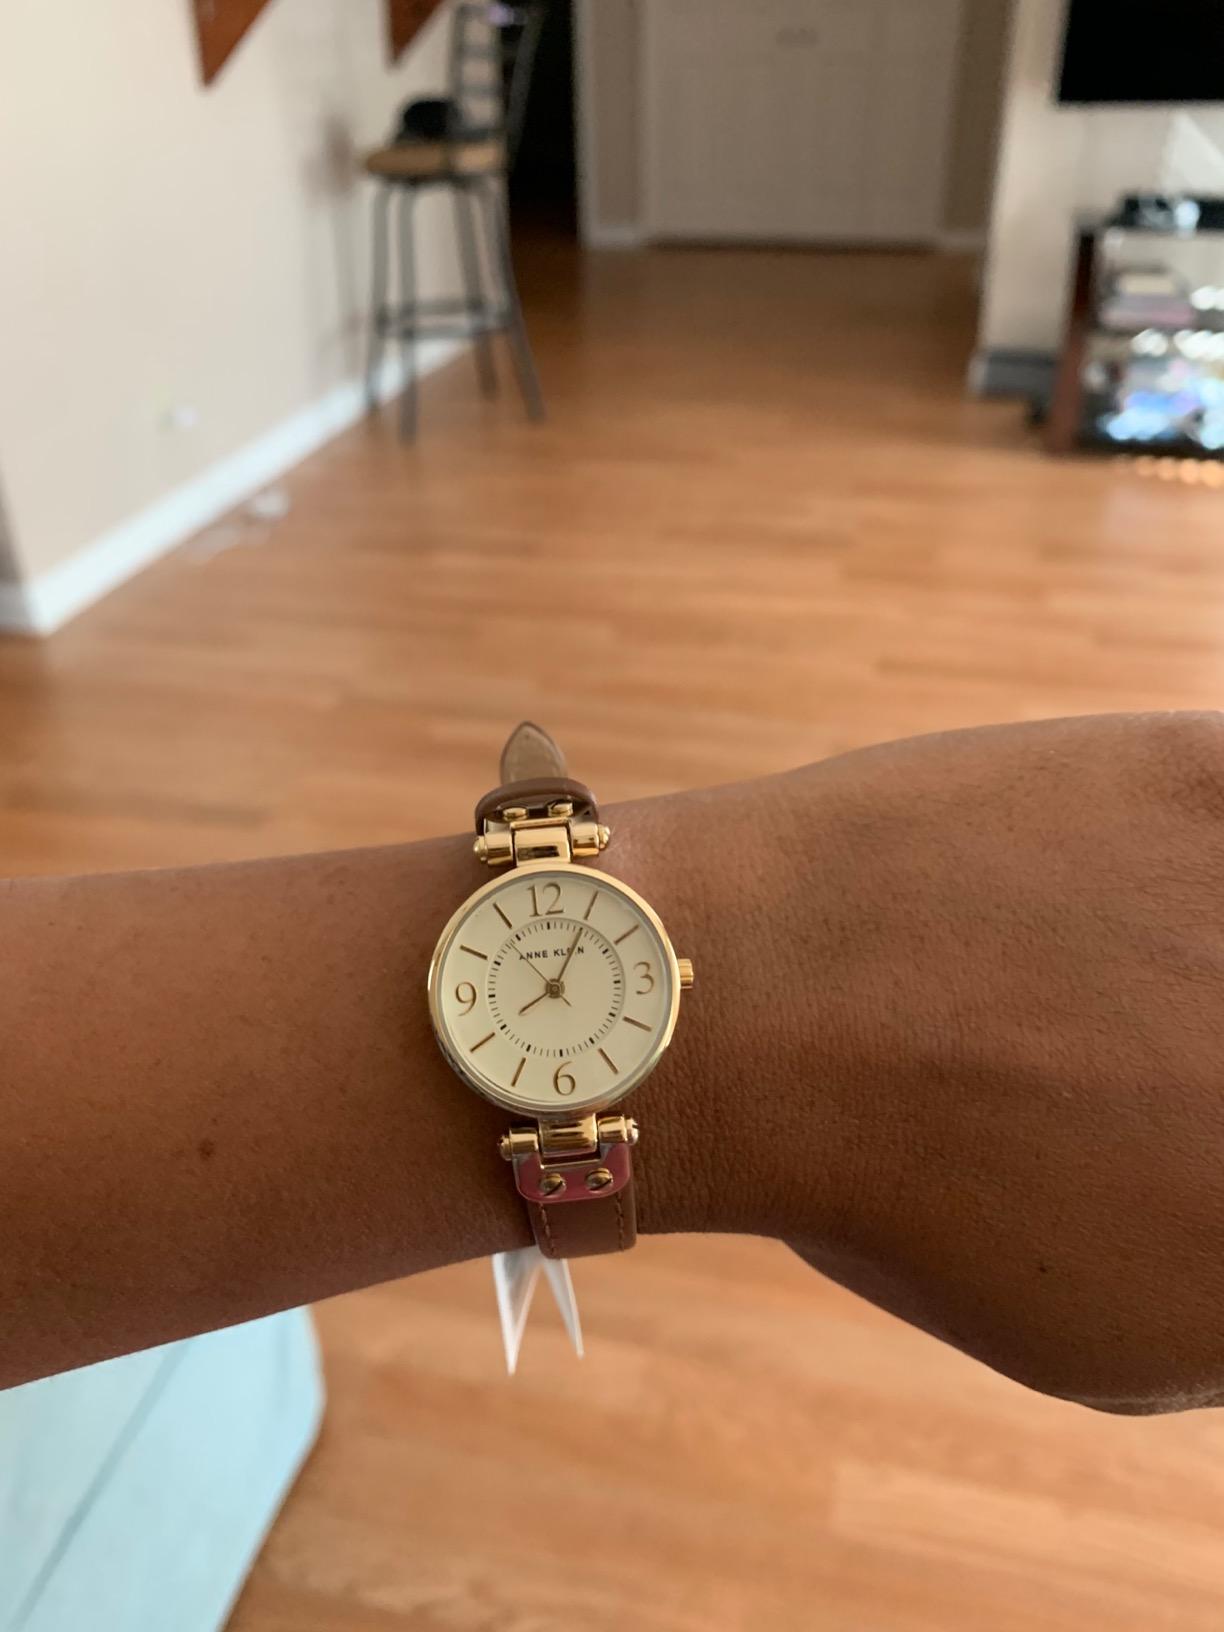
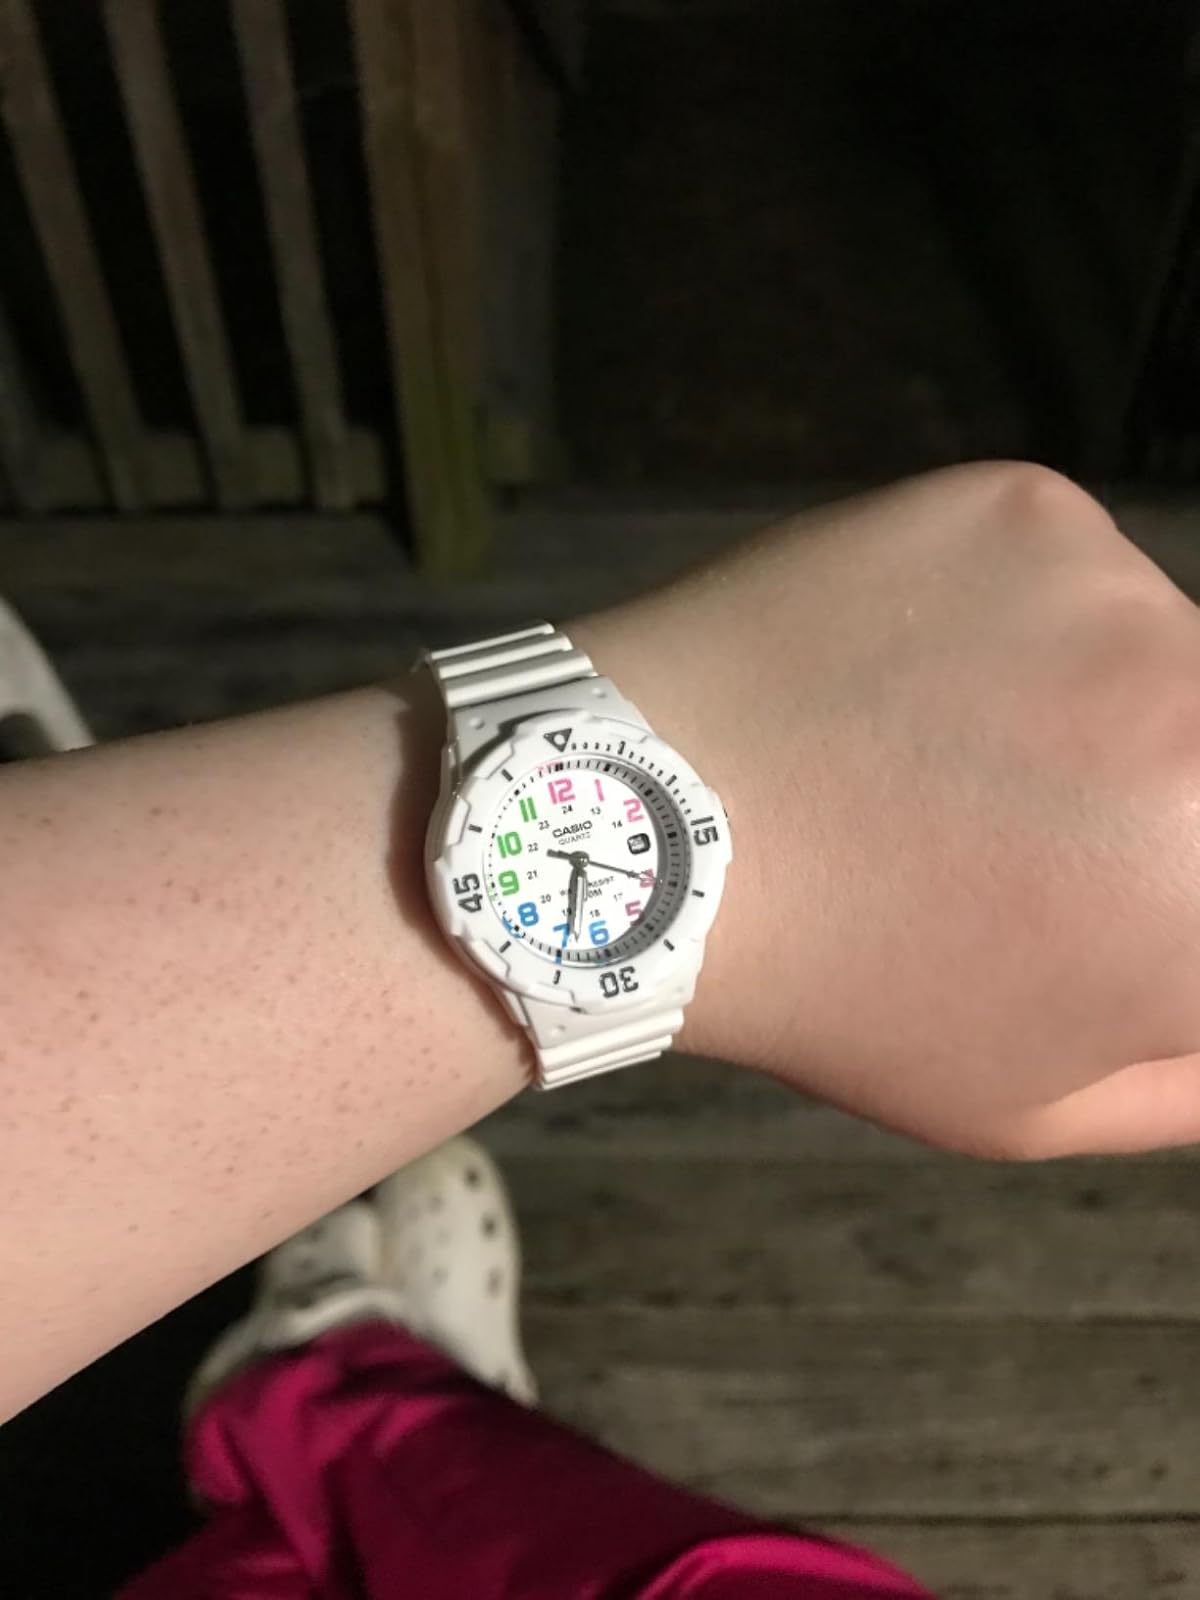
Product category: accessories_watch
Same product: no